Golden Warrior Gold Lightan

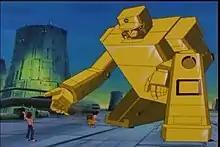
Screenshot showing Gold Lightan reaching his hand out to Hiro.

is a mecha anime television series that aired from 1981 to 1982 in Japan. The show was also popular in Hong Kong and was aired there around the same time. There are 52 episodes that were aired at 30 minutes each.